Lisa Marie Varon

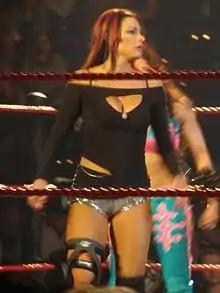
Victoria in 2007

On the May 30, 2005 episode of "Raw", Victoria participated in a swimsuit contest, losing to Christy Hemme. Following the loss, the storyline had Victoria become a villainess by attacking the other contestants, as well as host Jerry Lawler, claiming that she had enough of the attention Hemme was receiving. The two engaged in a short feud which culminated in a match at Vengeance, which Victoria won. During her heel run, Victoria adopted the gimmick of a bully-like enforcer, when she was placed in an angle alongside Torrie Wilson and Candice Michelle (collectively known as the Ladies in Pink, and later Vince's Devils) on August 29, portraying the role of the group's enforcer, as the three women joined forces against the 2005 Diva Search winner Ashley Massaro. Massaro was assisted in the storyline feud by Trish Stratus, and at Unforgiven, Victoria and Wilson were defeated by Stratus and Massaro. The angle continued into "WWE Homecoming", where the Ladies in Pink lost a Handicap Bra and Panties match to Stratus and Massaro. The three of them competed in the first ever Bra and Panties gauntlet match, where Ashley was declared the winner by last eliminating Victoria. She lost to male wrestler Carlito on the December 26, 2005 episode of "Raw". At the 2006 Royal Rumble, they appeared flirting with Vince McMahon.